Sennett Federated Church and Parsonage

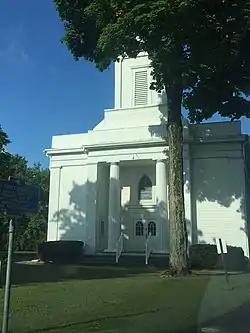
Church in 2022

Sennett Federated Church and Parsonage is a historic church formed in 1929 from the combining of Baptist and Congregational churches located in the hamlet of Sennett, in the town of Sennett in Cayuga County, New York. Both congregations were committed to the abolition movement and the Underground Railroad. The church was constructed in 1848 for the Congregational church and probably incorporates part of an earlier 1820 church building. The parsonage was built in 1818 and was constructed as a 16 feet by 24 feet frame building. It was enlarged in the mid 19th century into a typical Greek Revival style gable and wing building, perhaps incorporating the earlier structure as the west wing.